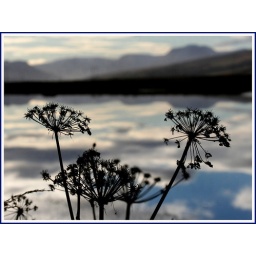
Reflection of sky and clouds frames the flower of summer. The winter is near and the seed is gone to the earth